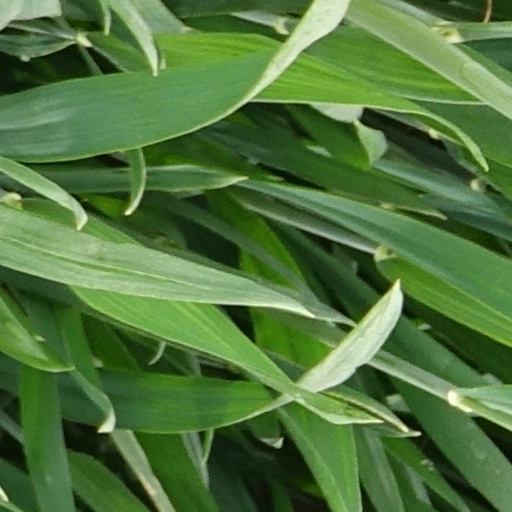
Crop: wheat